Kocaeli B.B. Ice Arena

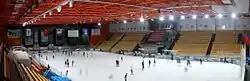
A view of the ice rink

Kocaeli B.B. Ice Arena, formerly Kocaeli Ice Rink, is an indoor ice skating and ice hockey arena located at Şirintepe neighborhood of Izmit in Kocaeli Province, Turkey. It was opened in 1999 and has a seating capacity of 3,600 spectators.